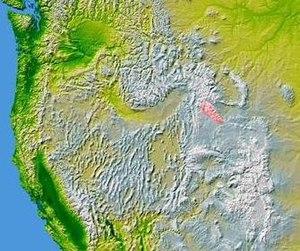
La chaîne de Wind River est une chaîne de montagnes des Rocheuses située dans l’Ouest du Wyoming aux États-Unis. Elle s’étend sur environ 160 km dans une direction NO-SE. Le Continental Divide suit les crêtes de la chaîne montagneuse dont le point culminant se nomme pic Gannett et qui constitue le point culminant du Wyoming. Il existe plus de trente sommets dont l’altitude avoisine ou dépasse les 4 000 mètres. Les montagnes appartiennent en partie au domaine propre à deux forêts nationales américaines comportant trois réserves sauvages. Il s’agit de la forêt nationale de Shoshone et de la forêt nationale de Bridger-Teton. Ces forêts font elles-mêmes partie intégrante du Greater Yellowstone Ecosystem. Une partie des montagnes appartient aussi à la réserve indienne de Wind River.